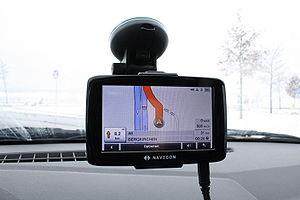
Un assistant de navigation ou assistant de navigation GPS, le plus souvent appelé GPS, est un appareil électronique portable ou embarqué dans un véhicule capable de proposer des fonctions de navigation et de géolocalisation fournies par un système de positionnement par satellites dont le GPS américain, le Galileo européen ou le Glonass russe.